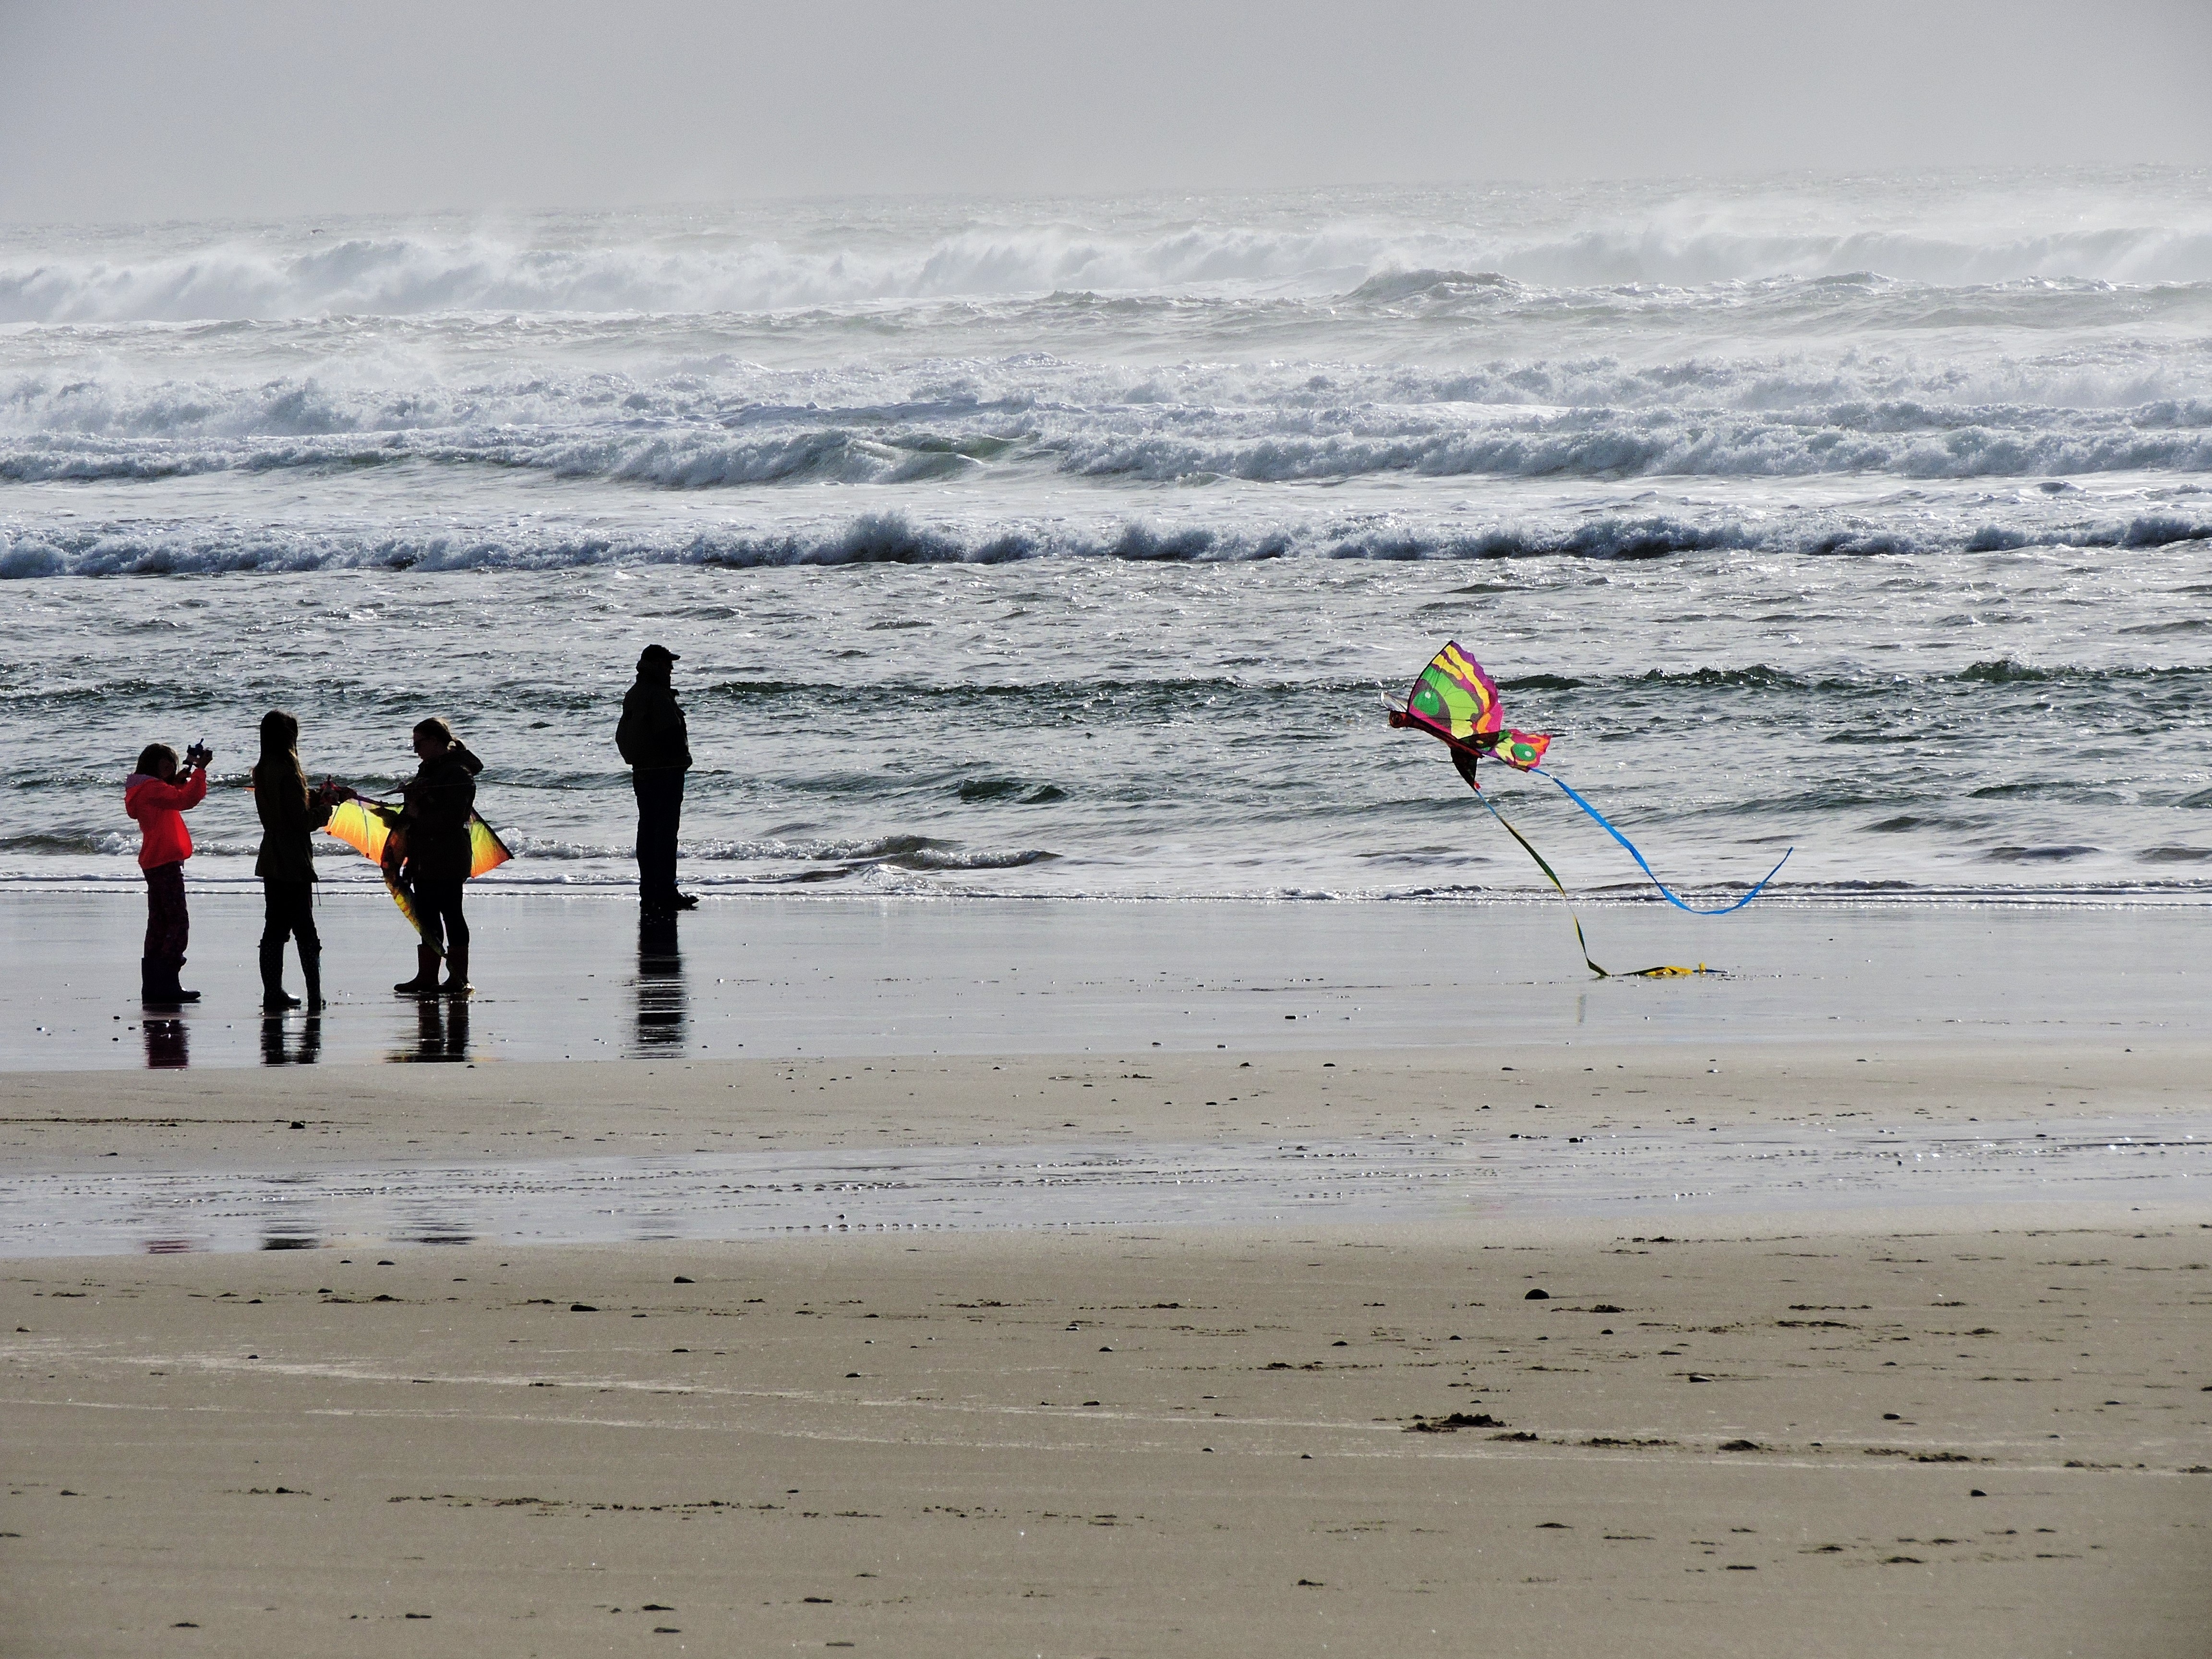
beach, sea, coast, sand, ocean, shore, wave, wind, flying, surfing, kite, toy, body of water, fun, sports, kite flying, mudflat, wind wave, boardsport, surfing equipment and supplies